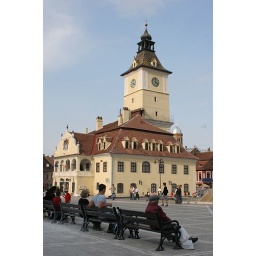
Brasov, built in 1420. The building used to serve as Brasov's city hall; today it houses Brasov's Historical Museum